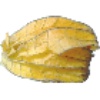
Label: physalis_with_husk